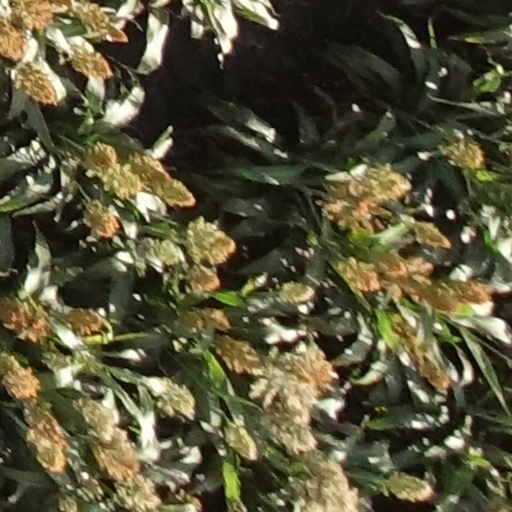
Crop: sorghum